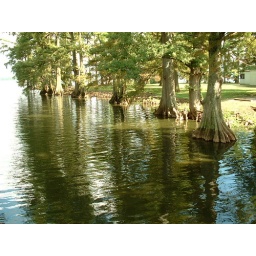
RF-139: Only tree that can live in water